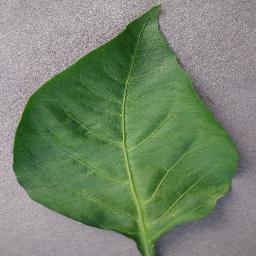
Label: Pepper,_bell___healthy